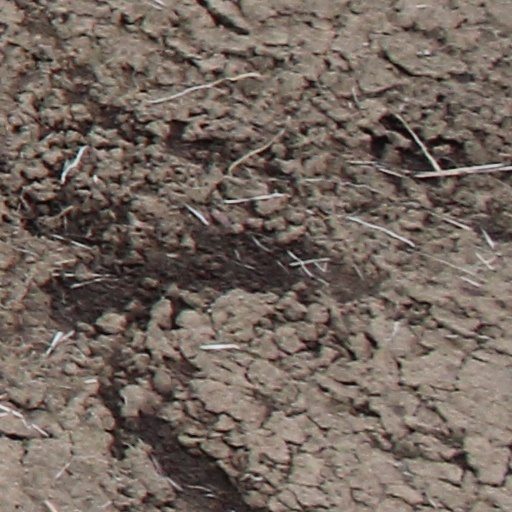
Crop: wheat